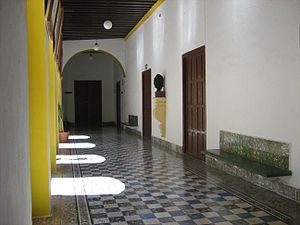
José Vasconcelos Calderón est un écrivain, penseur et homme politique mexicain.